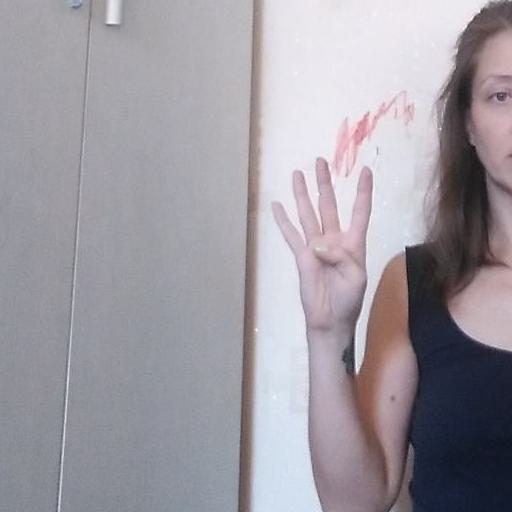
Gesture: four